Sijilmasa

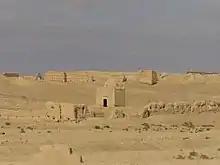
Sijilmasa ruins

Sijilmasa (also transliterated Sijilmassa, Sidjilmasa, Sidjilmassa and Sigilmassa) was a medieval Moroccan city and trade entrepôt at the northern edge of the Sahara in Morocco. The ruins of the town extend for five miles along the River Ziz in the Tafilalt oasis near the town of Rissani. The town's history was marked by several successive invasions by Berber dynasties. Up until the 14th century, as the northern terminus for the western trans-Sahara trade route, it was one of the most important trade centres in the Maghreb during the Middle Ages.